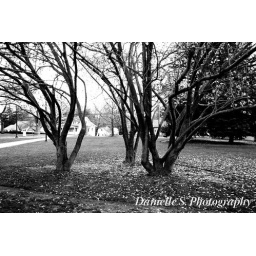
Well, it didn't look great in color, so black and white to the rescue!